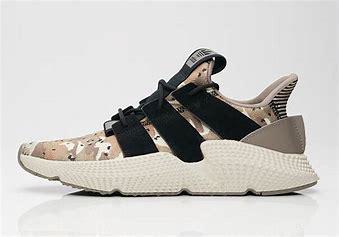
Brand: Adidas
Model: Prophere